1895 New York Giants season

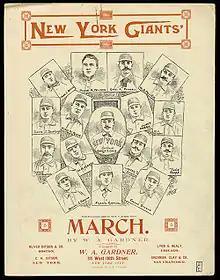

"Note: Pos = Position; G = Games played; AB = At bats; H = Hits; Avg. = Batting average; HR = Home runs; RBI = Runs batted in"